New Scotland Yard (building)

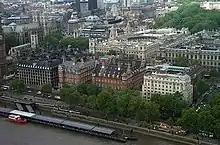
The four buildings at the front, are: New Scotland Yard, to the right, the Norman Shaw Buildings (centre) and Portcullis House, to the left, on Victoria Embankment

The stone-fronted, stripped classical building was designed by the English architect William Curtis Green. Construction started in 1935 and finished five years later. The building was constructed as a third building and an extension to the then–New Scotland Yard building, which consisted of two buildings that had been completed in 1890 and 1906, which were connected by a bridge. The two structures are now known as the Norman Shaw Buildings. The earlier annexe, built at the rear of the Norman Shaw South building in 1898 by the Met's surveyor and principal architect John Dixon Butler, was retained as a police station and used operationally until 1992.